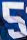
Number: 5